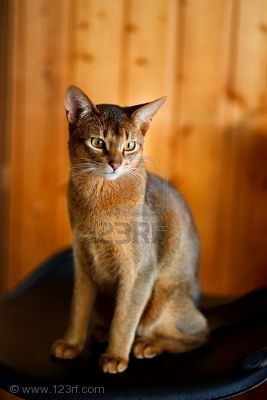
Breed: abyssinian